Larry Drake

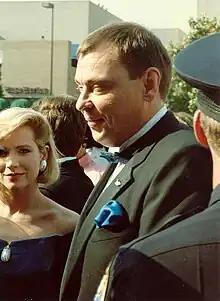
Drake on the red carpet at the 40th Annual Primetime Emmy Awards, August 28, 1988.

Larry Richard Drake (February 21, 1949 – March 17, 2016) was an American actor. He was best known as Benny Stulwicz in "L.A. Law", for which he won two Primetime Emmy Awards. He also appeared as Robert G. Durant in both "Darkman" and "", a homicidal mental patient who escapes an insane asylum in the slasher black comedy "Dr. Giggles", and was the voice of Pops in "Johnny Bravo".